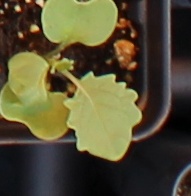
Label: Canola